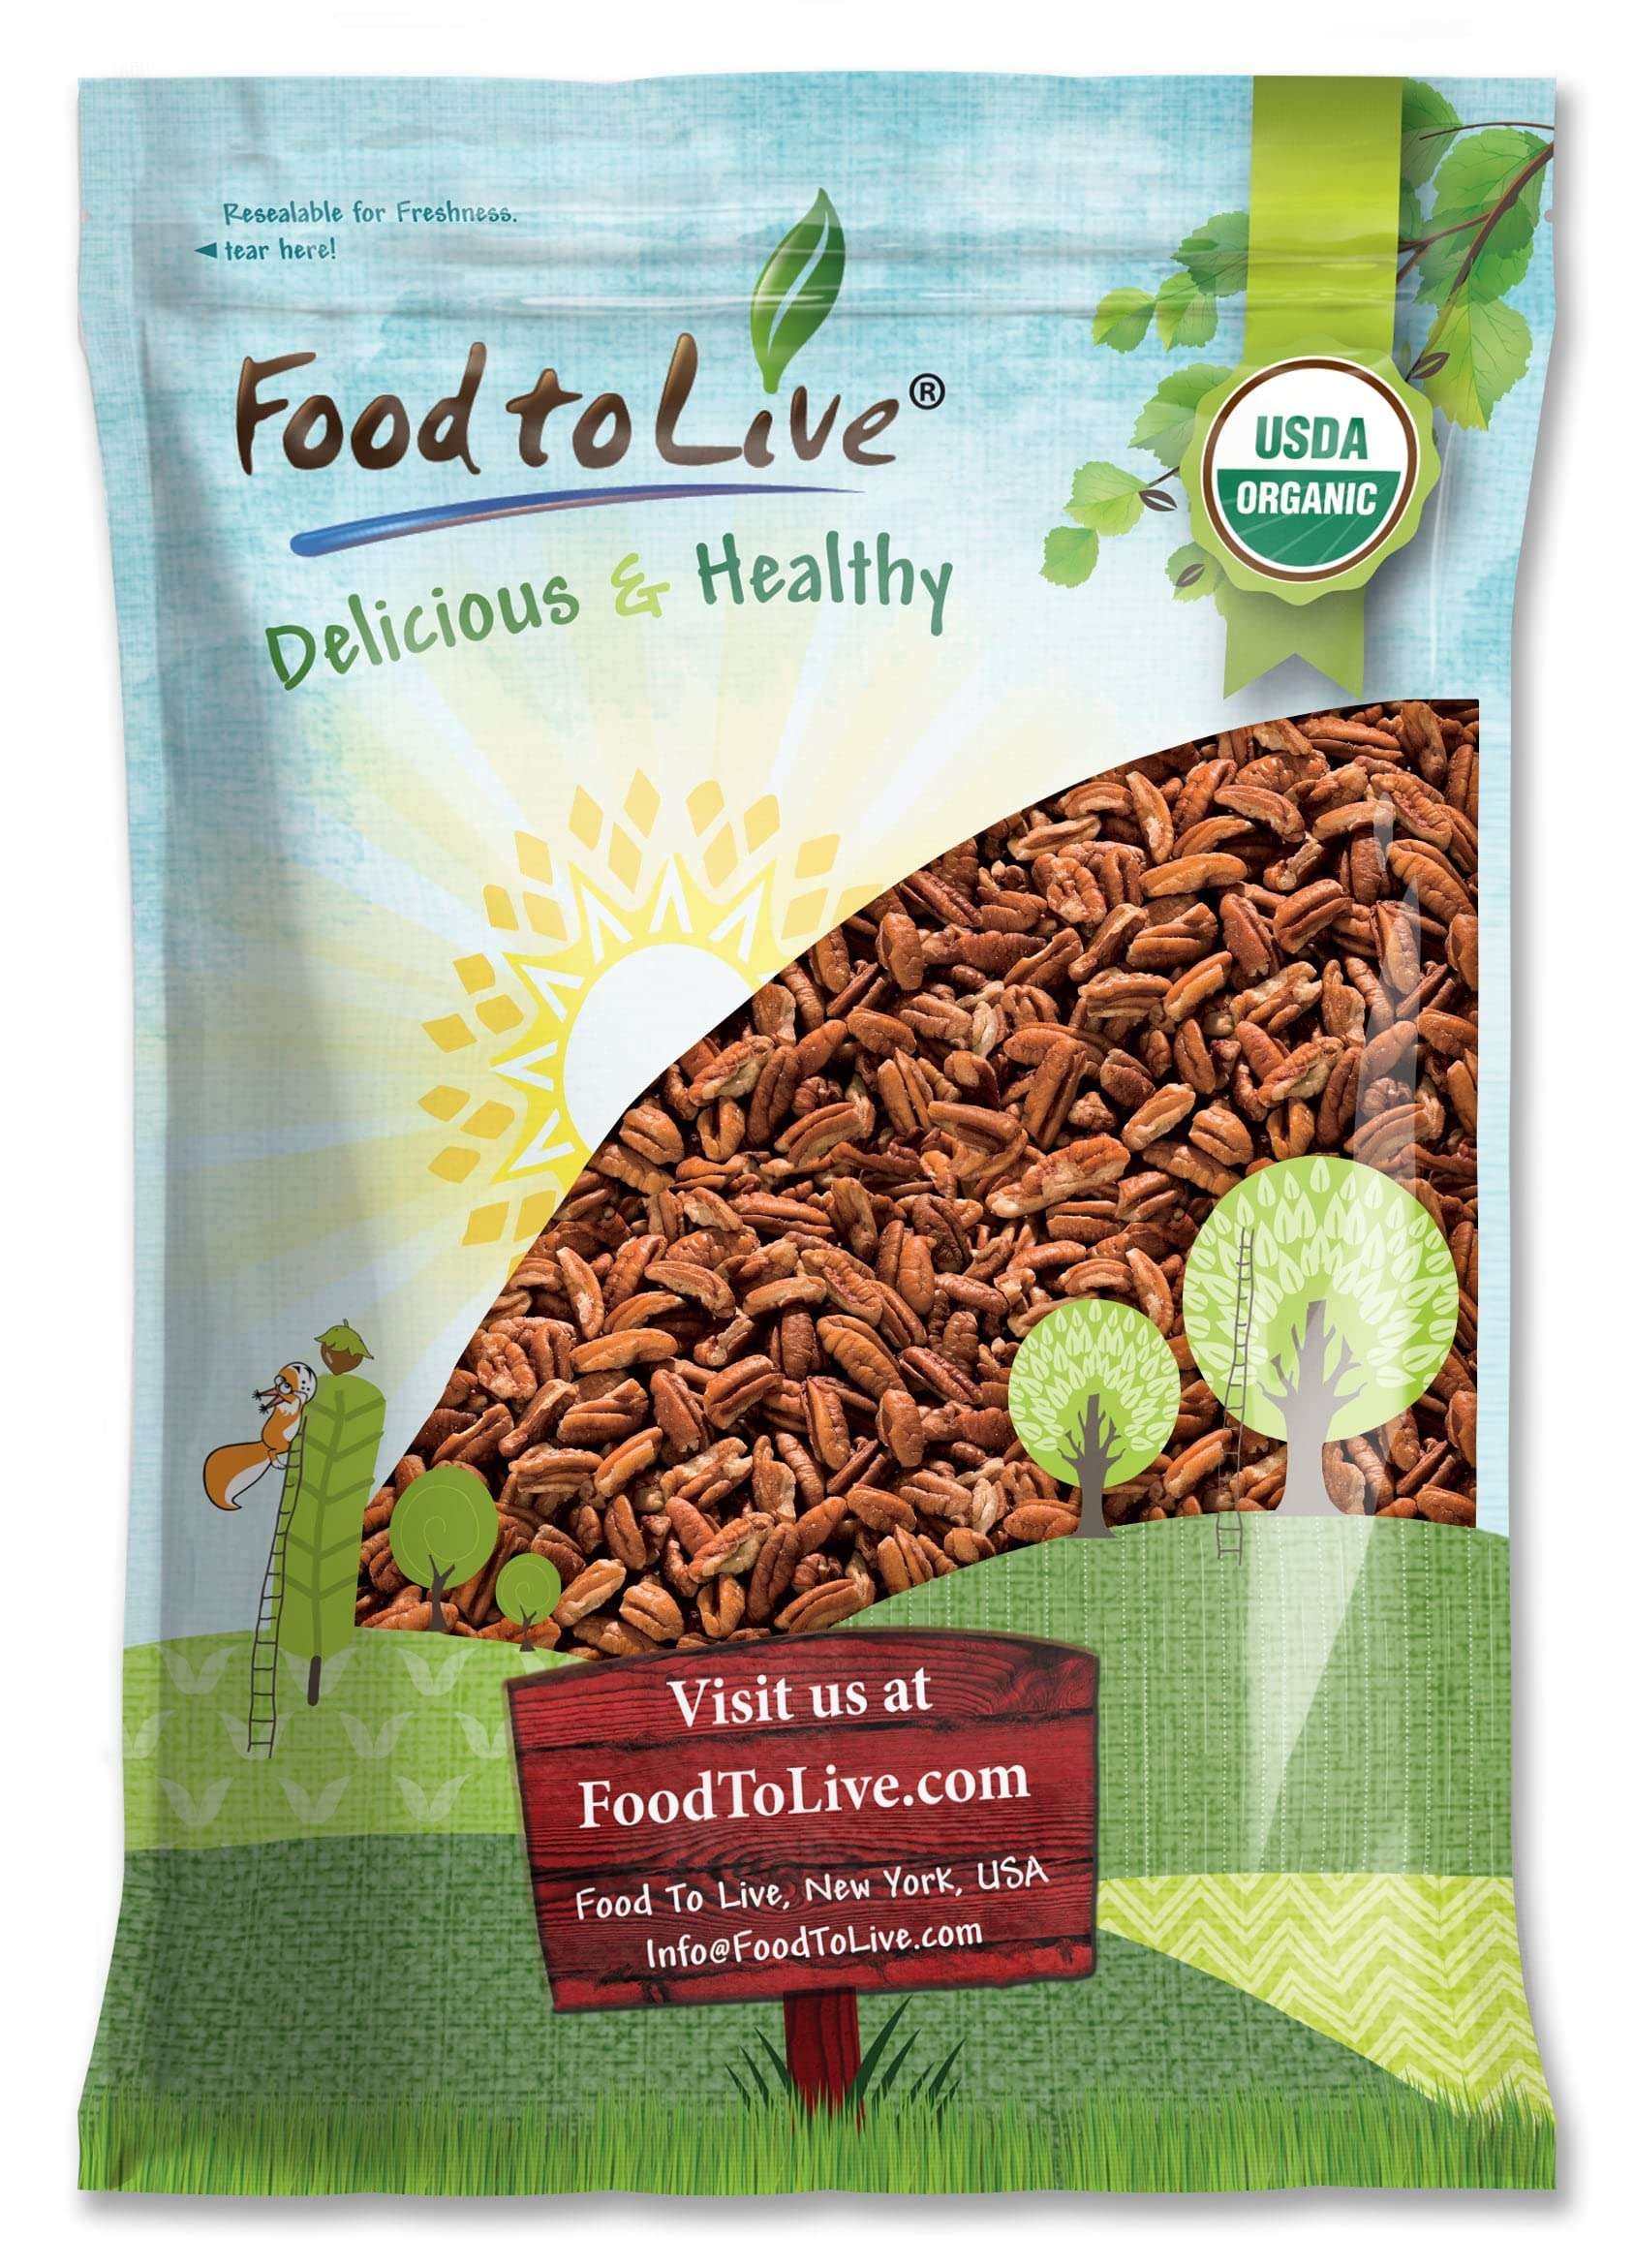
Item Name: Food to Live Organic Pecan Pieces, 6 Pounds – Raw, Chopped Pecans, Non-GMO, Unsalted, Unroasted, Kosher, Shelled, Vegan, Keto, Sirtfood, Bulk. Good Source of Iron, and Calcium. Best for Baking.
Bullet Point 1: ✔️ PLANT SOURCE OF OMEGA 3: Organic Pecan Pieces contain omega 3 fatty acids and many other “good” fats.
Bullet Point 2: ✔️ PROTEIN AND FIBER BOOSTER: Snack on pecan pieces to get an extra serving of protein as well as fiber.
Bullet Point 3: ✔️ SWEET AND DELICIOUS FLAVOR: Creamy, buttery, and sweet, that’s all about raw organic pecan pieces.
Bullet Point 4: ✔️ MAKE PECAN PIE: You can make fantastic pecan pie using this high-quality product.
Bullet Point 5: ✔️ INGREDIENT FOR BAKING: Enhance the flavor of all your sweet baked goods by adding pecan pieces to the dough or sprinkling them on top.
Product Description: Organic Pecan Pieces from Food to Live for those who love nuts and want them to be sweet and creamy. Our Pecans are delicious and can be used all around. Make pecan pies, bread, and tarts, and we love adding pecans pieces to fresh salads. Raw organic pecan pieces are delicious and they are full of essential nutrients. Organic Pecans provide fiber and protein as well as good fats, including omega 3. They also contain vitamin E and other antioxidants. How to Use Organic Pecan Pieces in Cooking and Baking Pecan halves and pieces are easy to include in many different meals. High-protein trail mix - add pecans, sunflower seeds, peanuts, and almonds. Sprinkle pecan bits over mashed sweet potatoes with a pinch of nutmeg. Stir chopped pecans into a bowl of cinnamon raisin oatmeal. How about some chopped pecans in banana bread, blueberry muffin, and buckwheat pancake batter. Leafy greens, fruit salad, chicken salad, or even tuna with pecan pieces will make your day. Roast them in the oven at 400°F for 10 minutes or until slightly brown to rev up pecans naturally sweet caramel flavor. How to Store Pecan Halves and Pieces Like all nuts, organic pecan pieces must remain dry and away from heat. When exposed to humidity or high temperatures, nuts will go rancid fast. Keep them in an airtight container in your pantry and be sure to close it securely after every use.
Value: 96.0
Unit: Ounce

Price: 87.14